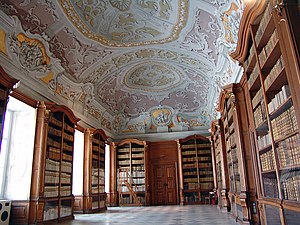
Stift Herzogenburg
Stift Herzogenburg er et kloster tilhørende augustinerkorherrene i Herzogenburg i den østrigske delstat Niederösterreich.